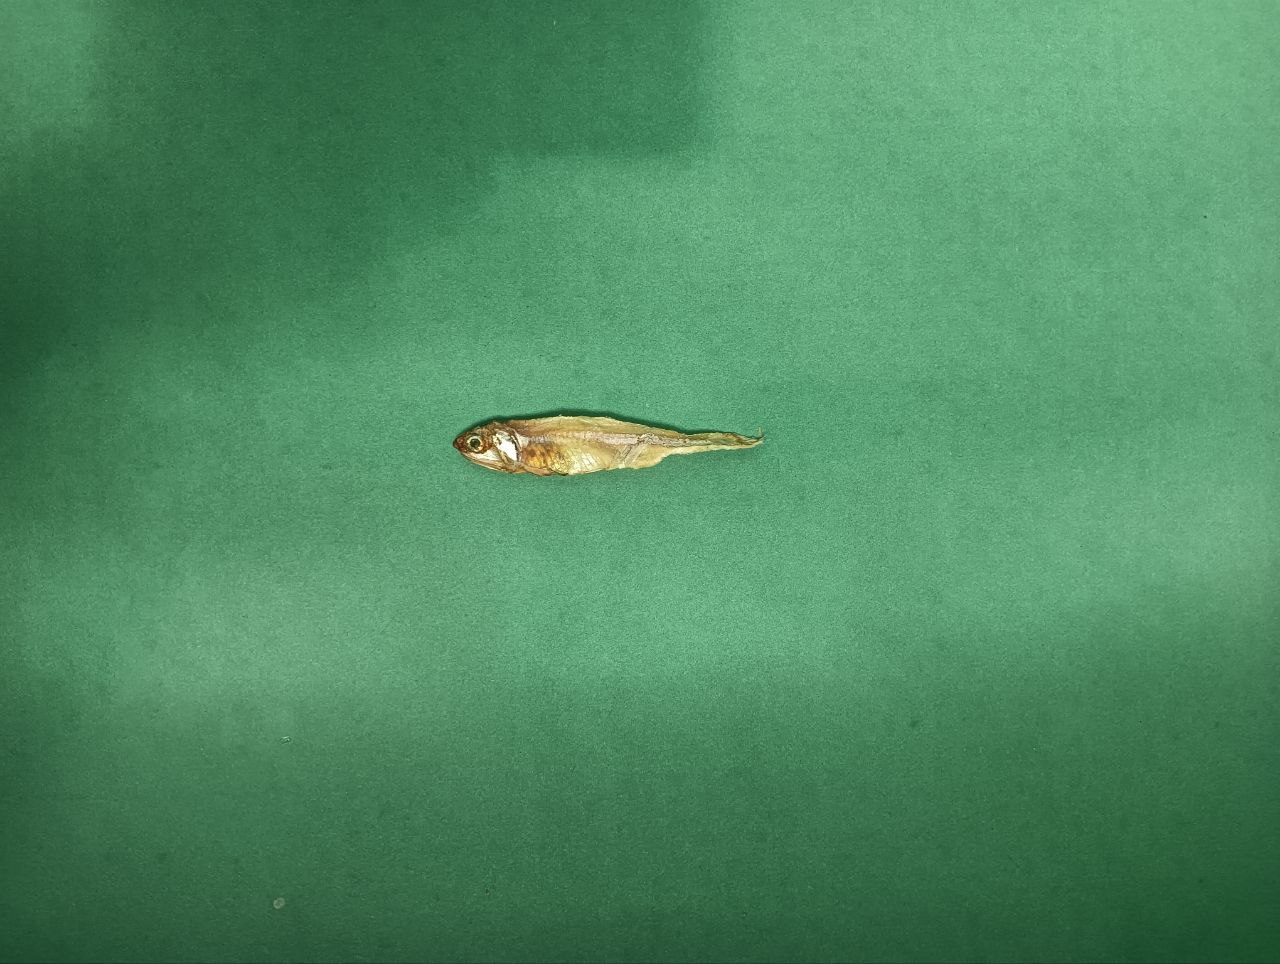
Species: narkeli